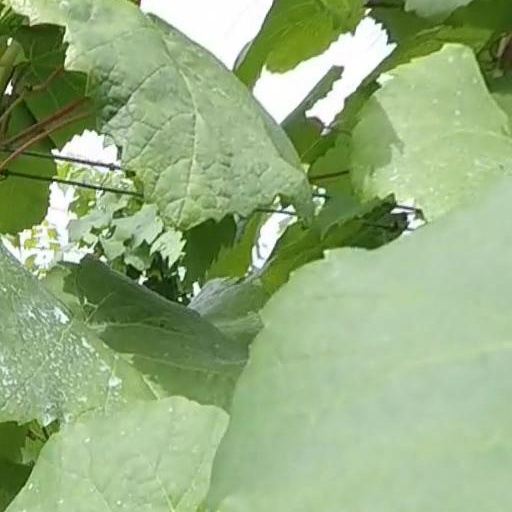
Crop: grape